Nevada

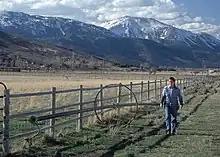
Ranching in Washoe County

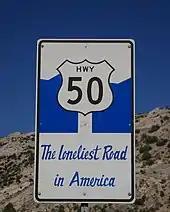
U.S. Route50, also known as "The Loneliest Road in America"

The United States Census Bureau determined Nevada had a population of 3,104,614 at the 2020 U.S. census. In 2022, the estimated population of Nevada was 3,177,772, an increase of 73,158 residents (2.36%) since the 2020 census. Nevada had the highest percentage growth in population from 2017 to 2018. At the 2020 census, 6.0% of the state's population were reported as under 5, 22.5% were under 18, and 16.1% were 65 or older. Females made up about 49.8% of the population. 19.1% of the population was reported as foreign-born.